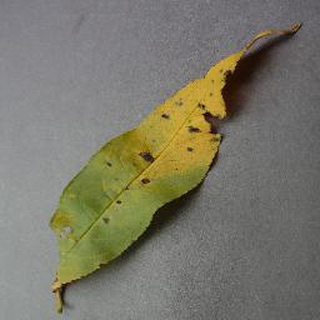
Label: peach_bacterial_spot